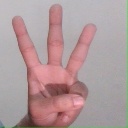
अक्षर: व